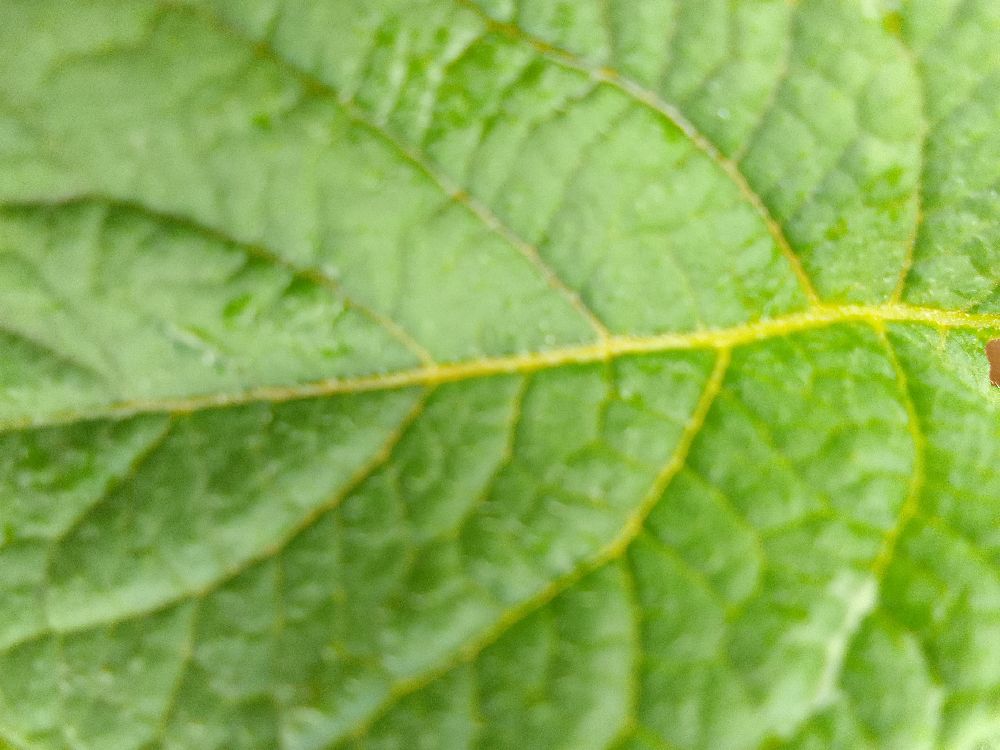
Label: Healthy